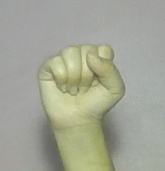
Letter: saad